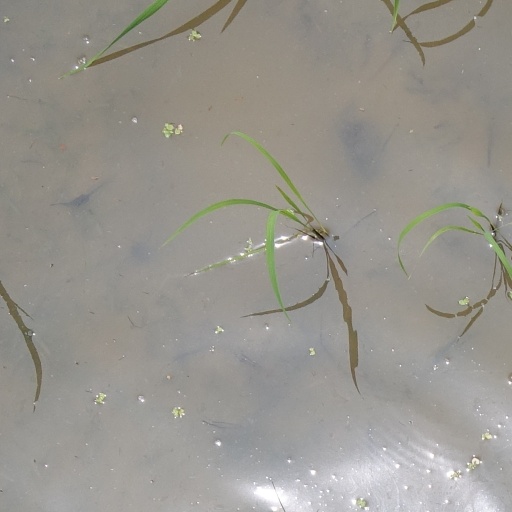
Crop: rice